Transport in the Republic of the Congo

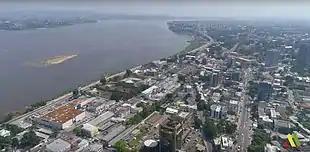
An aerial view of Brazzaville

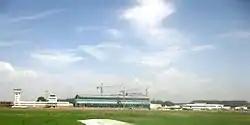
Maya-Maya airport in 2010

The Republic of the Congo has two international airports: Maya-Maya Airport in Brazzaville and Pointe Noire Airport. As of June 2014, six airlines operated between the two airports. Both airports had direct flights to Addis Ababa, Abidjan, Casablanca, Cotonou, Douala, Libreville, Johannesburg, and Paris. Maya-Maya Airport is served by more airlines than Pointe Noire and had direct flights to various other destinations in Africa and the Middle East.